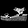
Label: Sandal